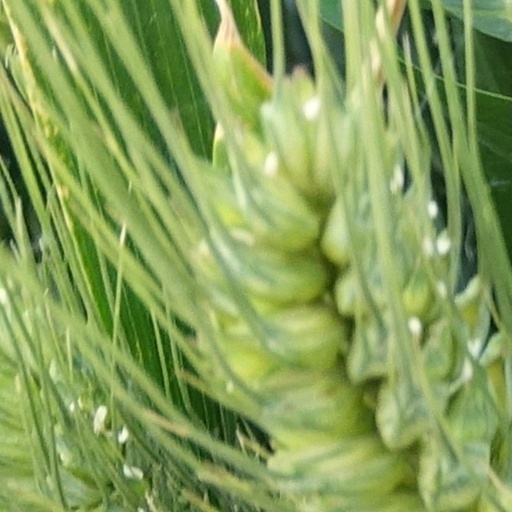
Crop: wheat